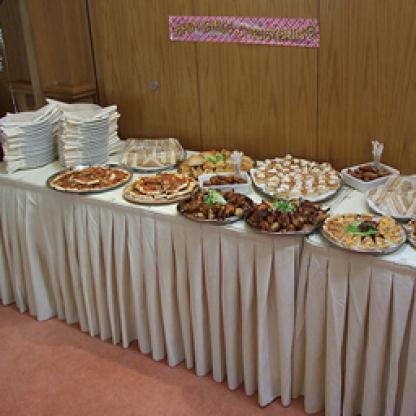
Scene: Indoor